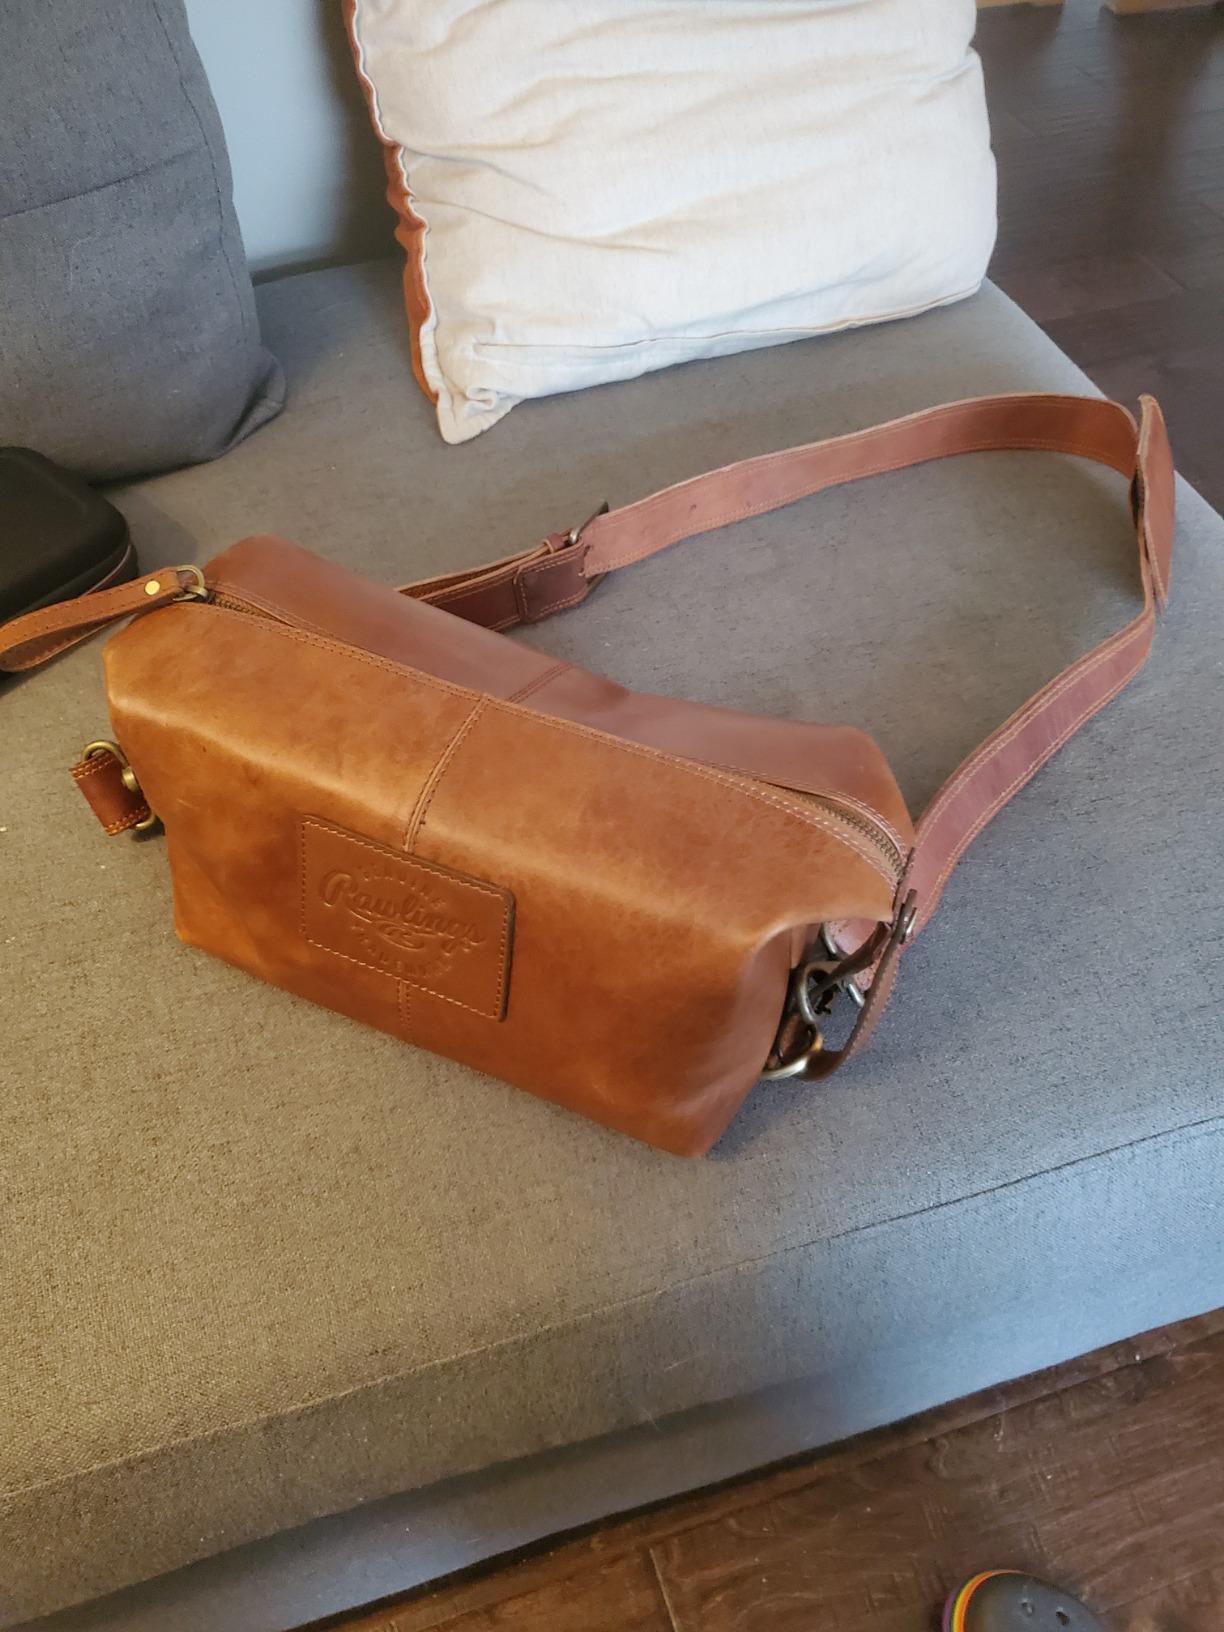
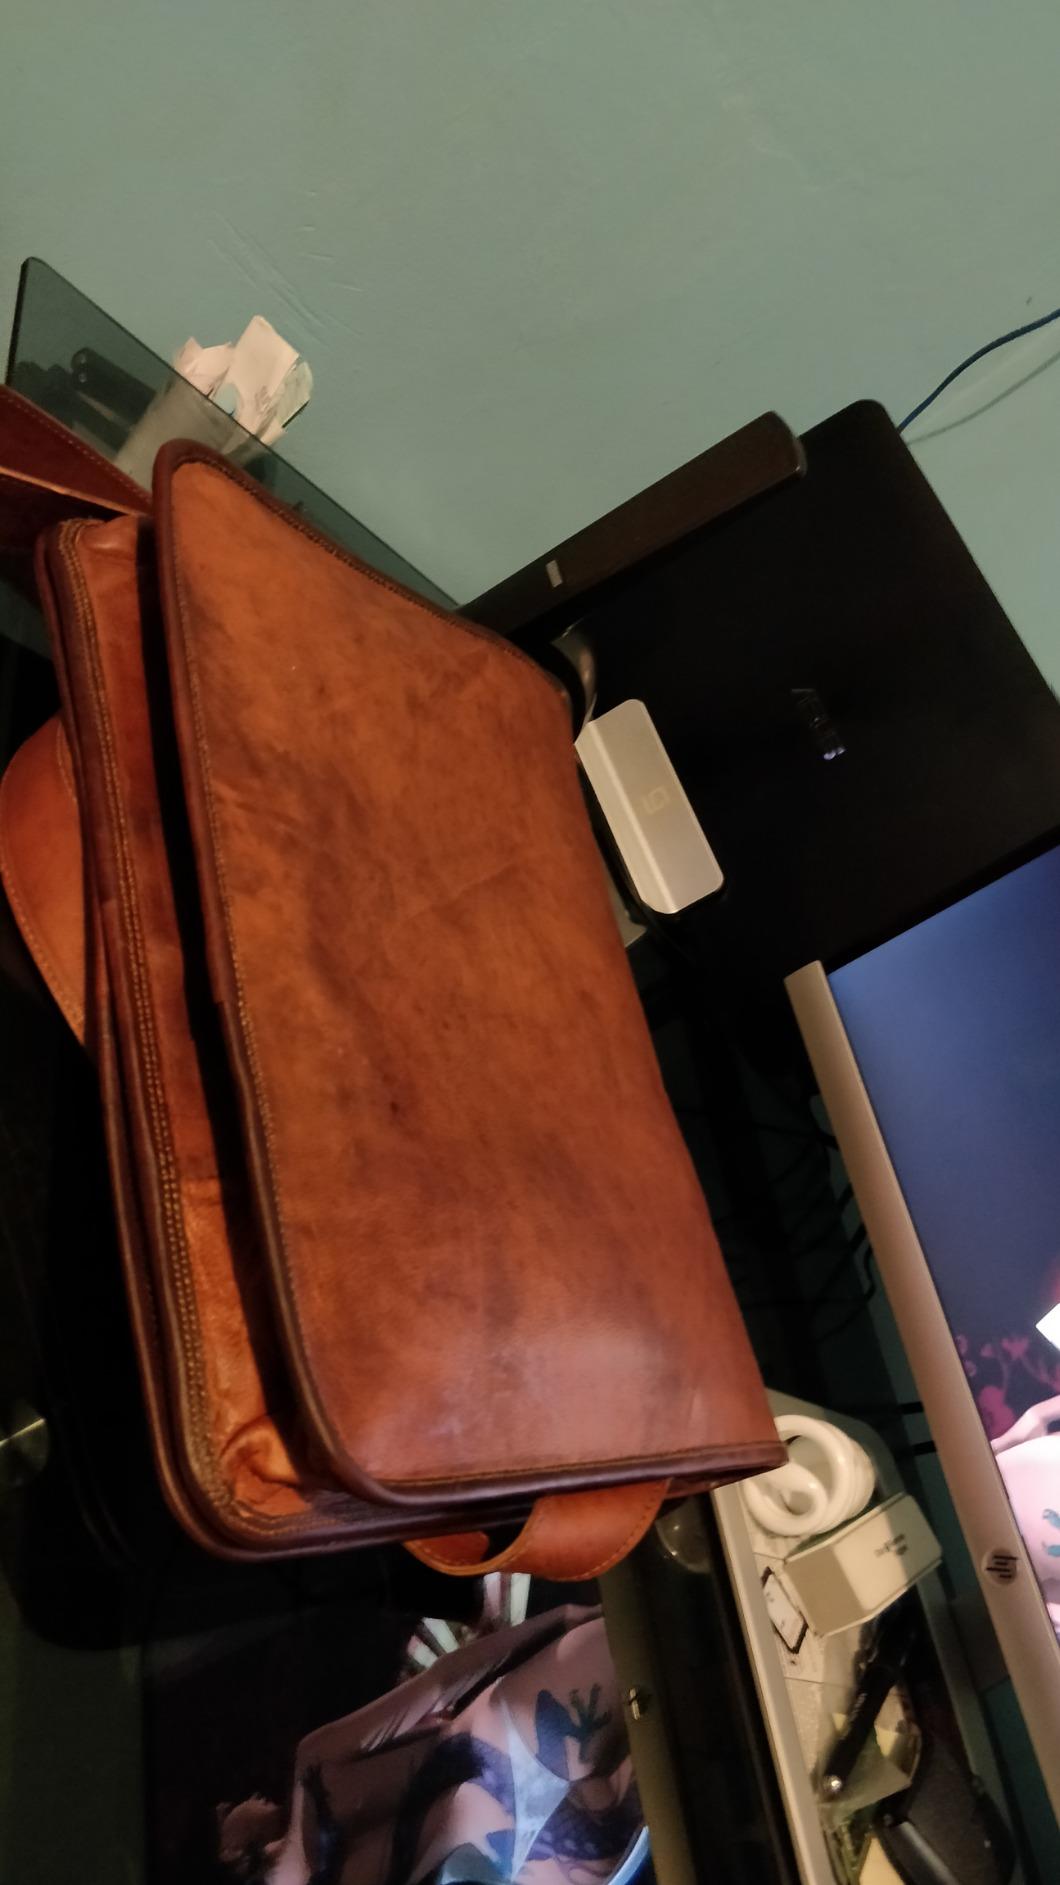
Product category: bag
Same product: no